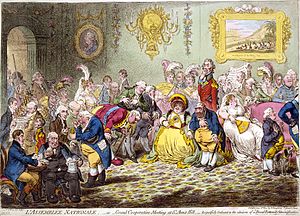
James Gillray / Eksempler på Gillrays satire
James Gillray var en britisk karikaturtegner og grafiker, der er kendt for sine politiske og satiriske billeder især fra 1792 til 1810.